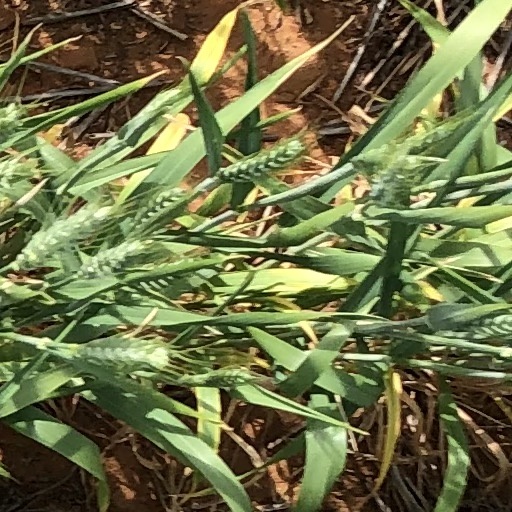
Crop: wheat